Climate change in Iowa

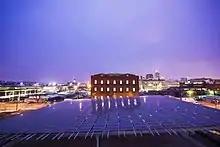
Solar installation, Des Moines

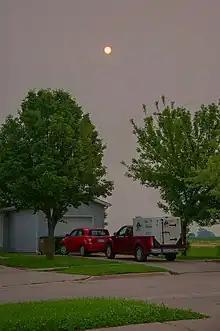
Air pollution from Canadian wildfires, 2015

"Flooding occasionally threatens both navigation and riverfront communities, and greater river flows could increase these threats. In April and May 2011, a combination of heavy rainfall and melting snow caused a flood that closed the Mississippi River to navigation and caused billions of dollars in damage downstream. Later that spring, heavy rains and rapid snowmelt upstream led to flooding along the Missouri River, which damaged property and closed the river to navigation. These floods caused $85 million in direct damages along the Missouri, with the most extensive property damage and crop loss occurring between Sioux City and Council Bluffs".